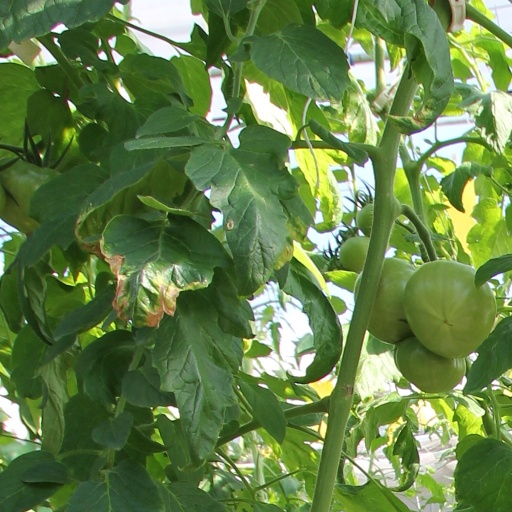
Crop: tomato